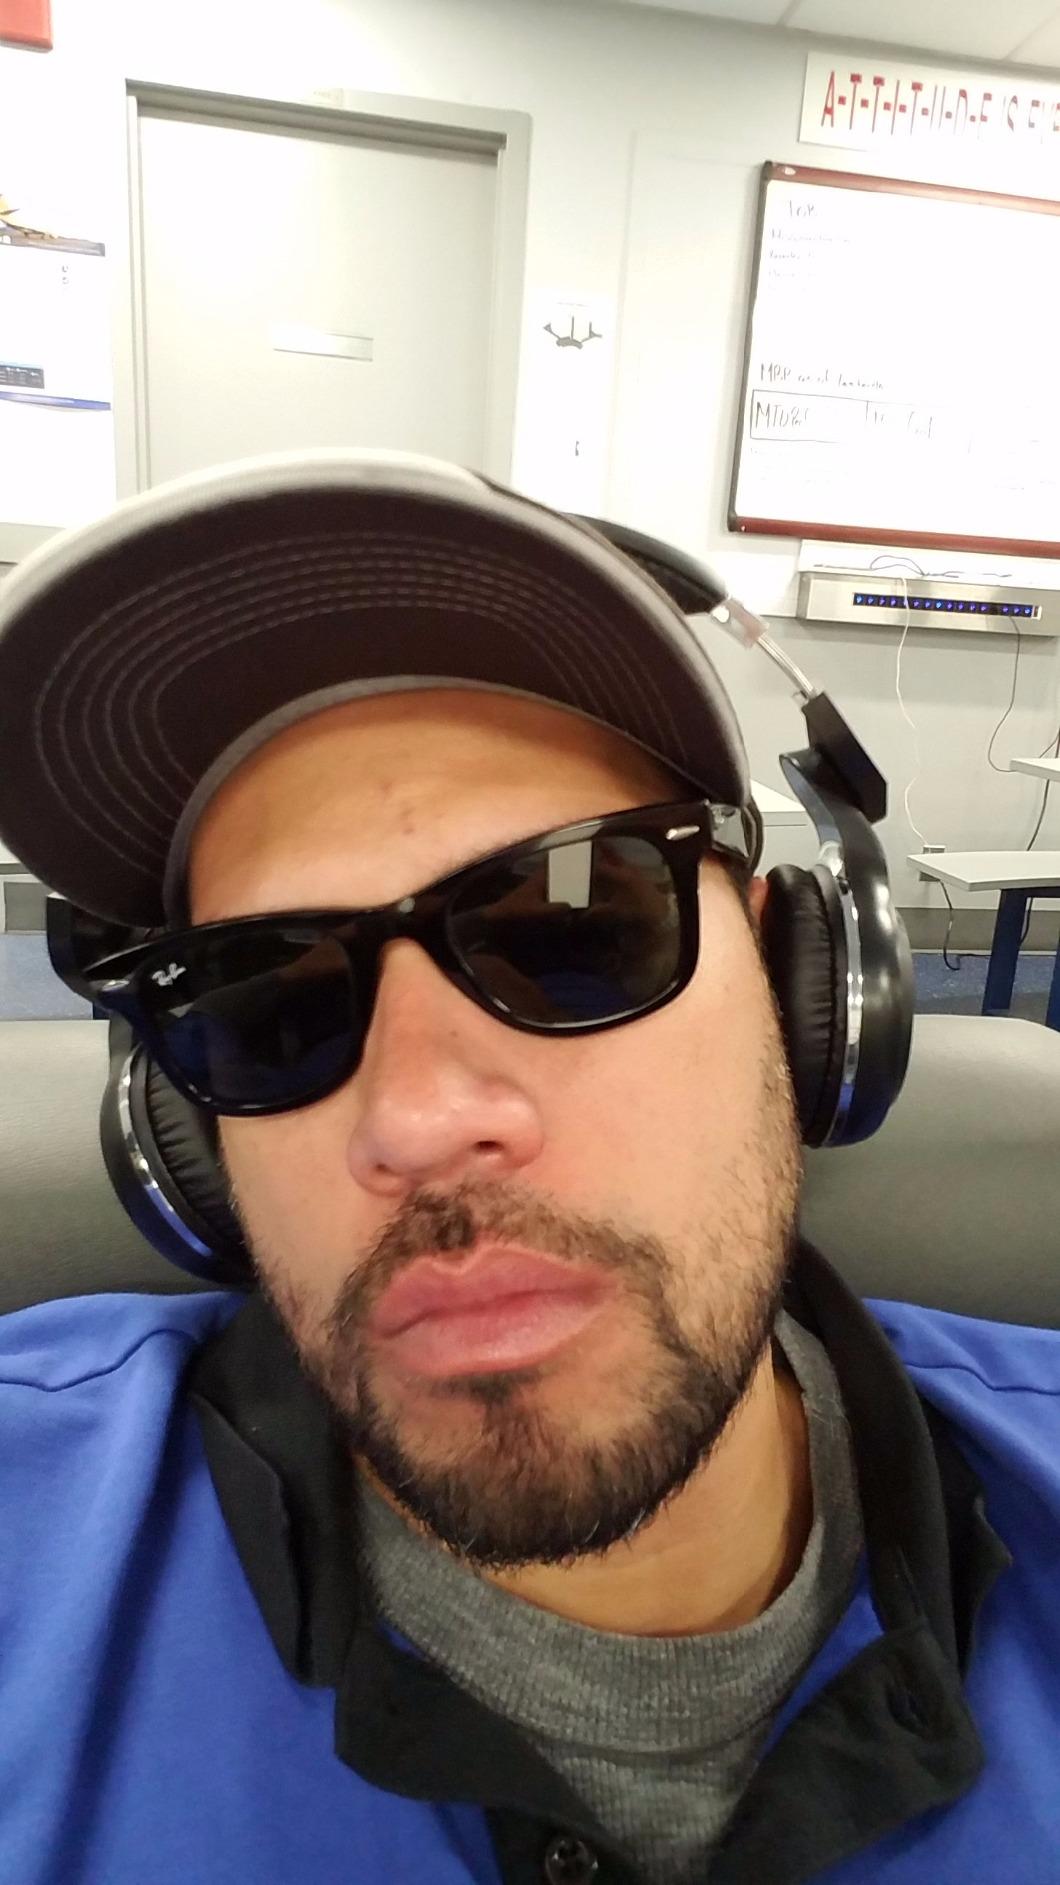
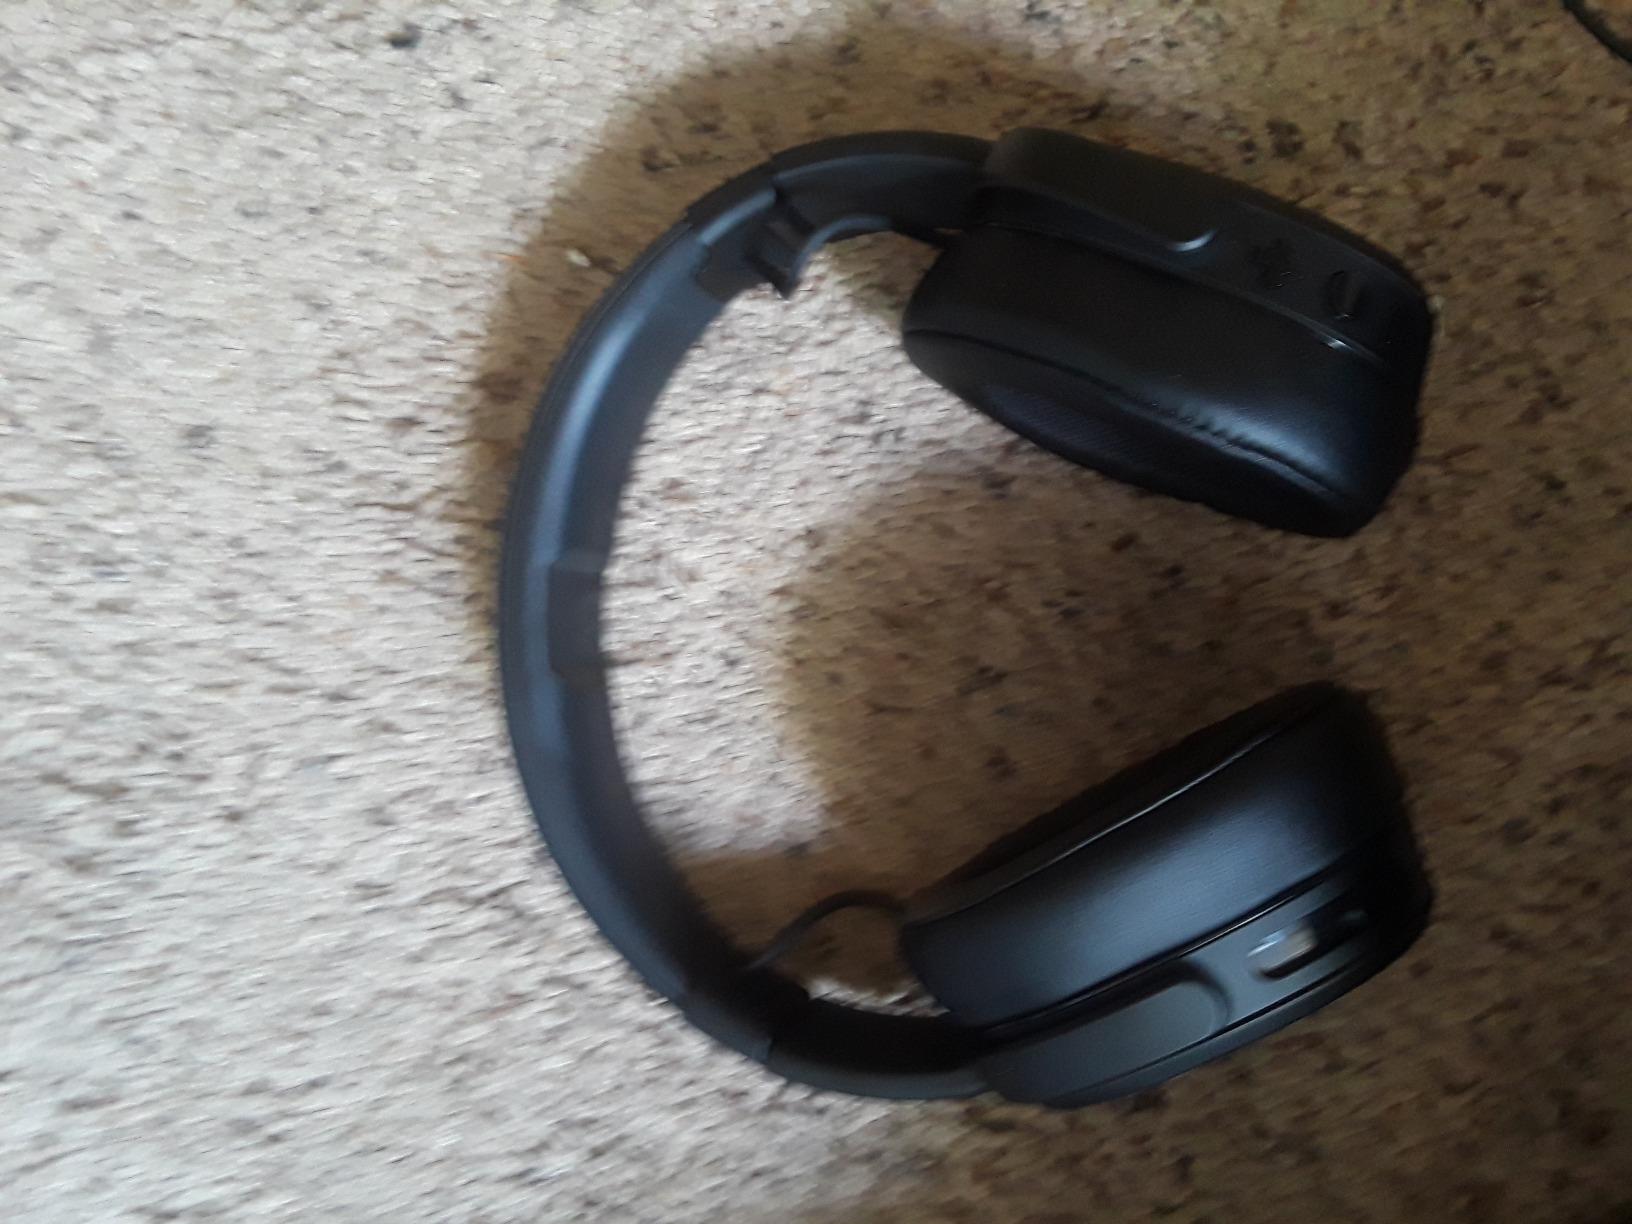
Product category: headphones
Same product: no